Swat District

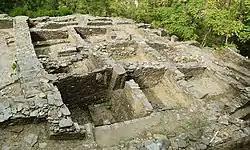
The Mahmud Ghaznavi Mosque was built in the former Hindu Shahi capital of Odigram shortly after their defeat, and dates to 1048–49 CE.

Around 1001 CE, the last Hindu Shahi king, Jayapala was decisively defeated at the Battle of Peshawar (1001) by Mahmud of Ghazni, thereby ending 2 centuries of Hindu rule over Gandhara. The Sultanate of Swat was the last Dardic state that existed in the Swat valley between 12th and 16th centuries. It was conquered by the Yousafzai Pashtuns from west during the reign of Sultan Awes Jahangiri in 1519, resulting into the Pashtunization of Swat.